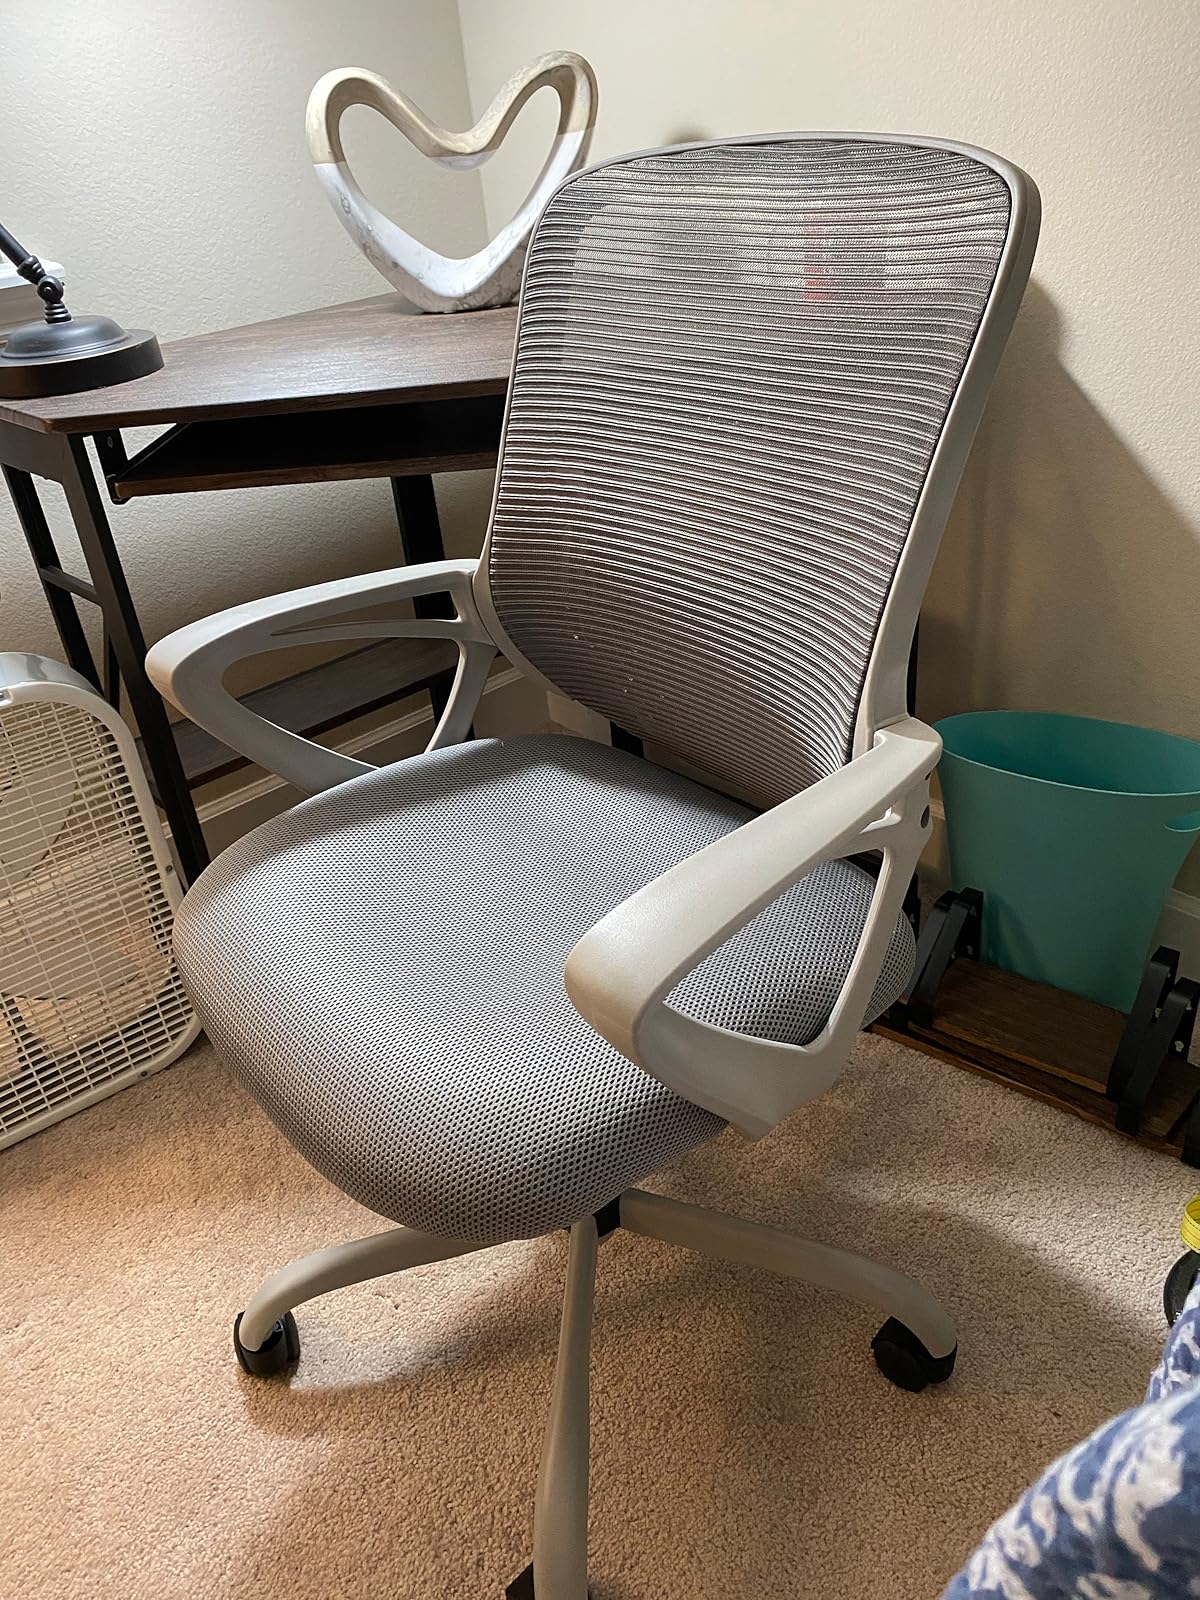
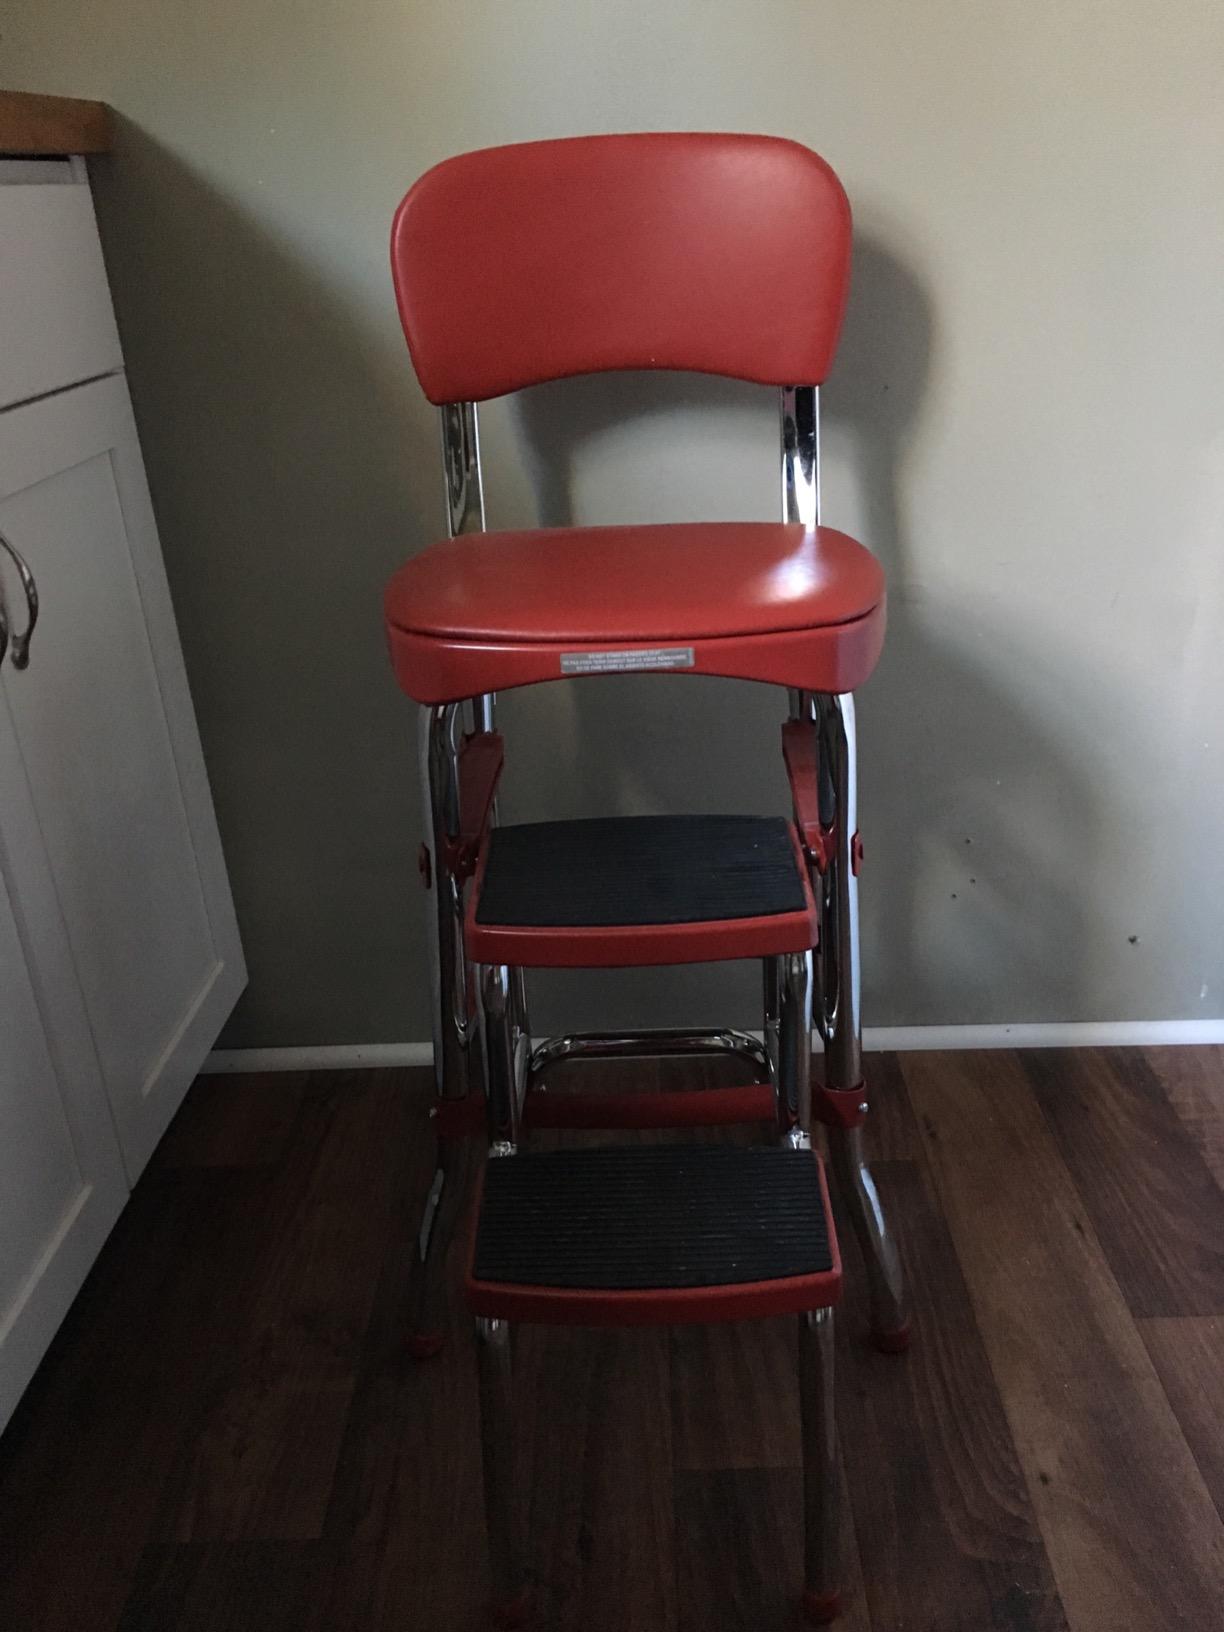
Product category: items_chair
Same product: no